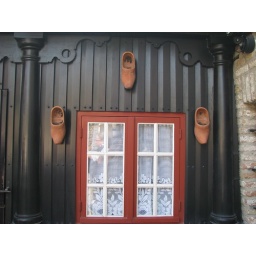
window by canal boat